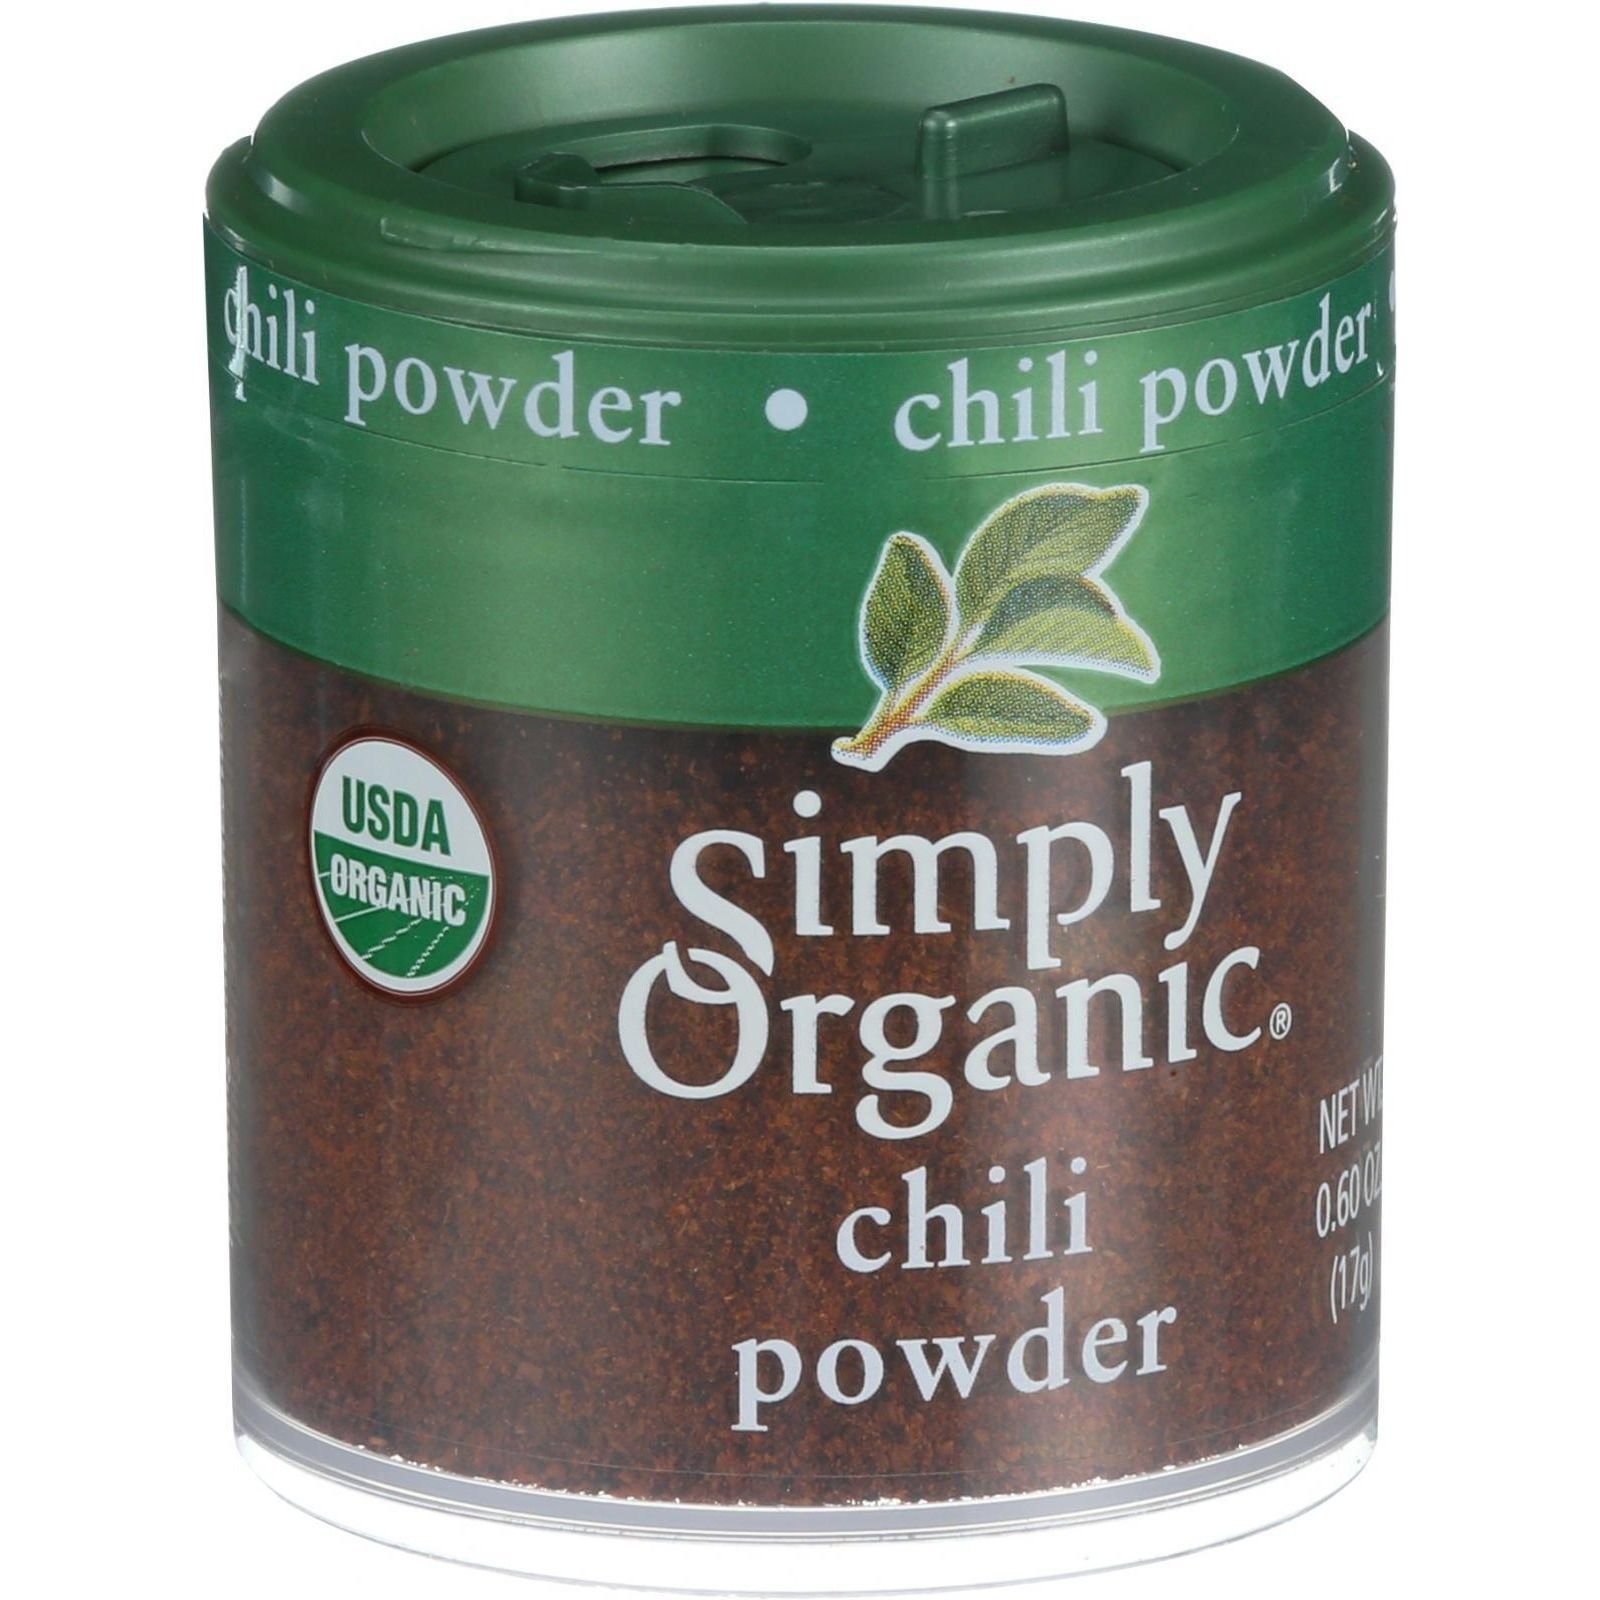
Item Name: SIMPLY ORGANIC MINI CHILI PWDR BLND, 0.6 OZ, PK- 6
Product Description: Certified Organic by QAI USDA Organic Kosher Use the kick of chili pepper (with or without an added array of complimentary spices) to create lively Mexican or Tex-Mex fare. Or experiment with each variety (and in unexpected places) to keep everyone on his and her toes. Suggested Use For a spicy treat, cut a fresh tortilla into 6 triangles, brush with oil and sprinkle with chili powder; bake at 300° until crisp. Serve as is or with your favorite dip or salsa. Other Ingredients Organic chili powder, organic cumin, organic oregano, organic coriander, organic garlic, silicon dioxide (an anti-caking agent), organic allspice, organic cloves
Value: 3.6
Unit: Ounce

Price: 1.99